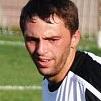
Age: 20